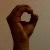
The image shows a hand gesture representing the letter 'O' in Indian Sign Language.